Audun Kleive

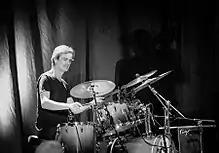
Kleive in 2017

Kleive began to play drums in a rock and dance band, and then went to Oslo, where he studied at the Norwegian Academy of Music. He joined the jazz-rock groups Lotus (1981–83) and Oslo 13 (1981–84), and made his recording debut with the album "Anti-therapy" in 1983. Described as one of the "leading lights in the Oslo Nu-jazz scene", he made his distinctive contribution to groups like Terje Rypdal's Chasers, Per Jørgensen's JøKleBa and Jon Balke's Magnetic North Orchestra as well as Marilyn Mazur & Future Song.